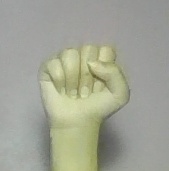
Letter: saad